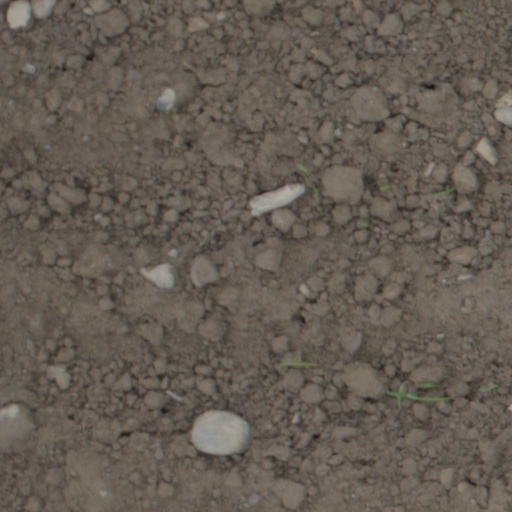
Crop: wheat